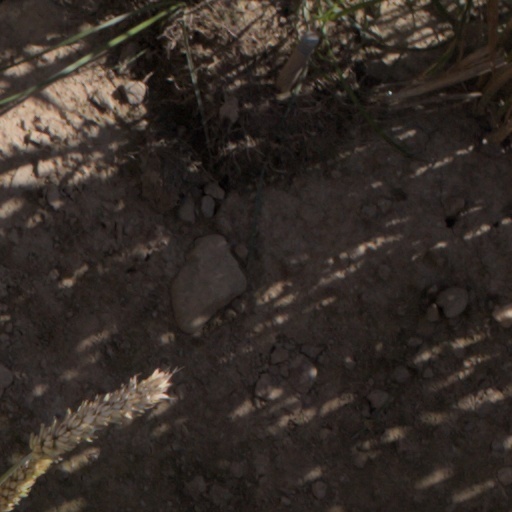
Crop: wheat